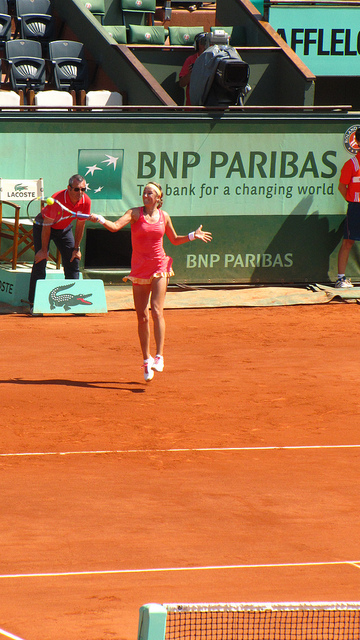
một nữ vận động viên tennis đang dùng vợt để đỡ bóng